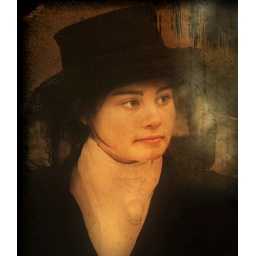
girl in a black hat